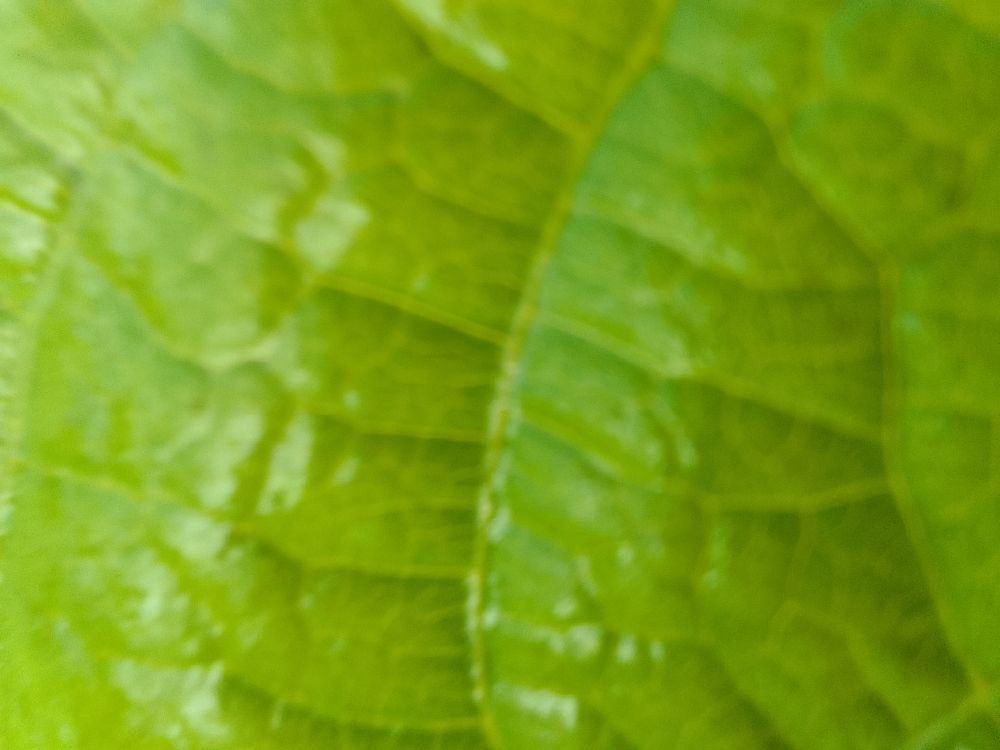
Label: healthy